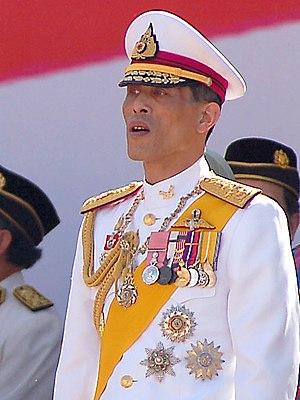
L’investiture du roi Willem-Alexander des Pays-Bas, le 30 avril 2013, a officiellement débuté après l’abdication de sa mère la reine Beatrix, vers 10 heures et 10 minutes du matin, et s’est achevée dans la nuit par des festivités dans tout le royaume.